1967 Portugal floods

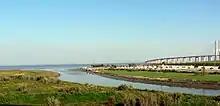
Mouth of the Trancão River, one of the three largest rivers involved in the flood.

Heavy rainfall occurred during the night of 25 November 1967. The rain was most intense (>120 mm) in the metropolitan area of Lisbon, particularly in a 60 km line between Estoril and Alenquer, but intense rain (>75mm) affected a large area in an axis of South West to North East orientation from Lisbon to the border with Spain. Most of the rain fell in a five-hour interval, between 7 p.m. and midnight. Another factor that increased the impact of the flood that followed was the high tide, which was highest between 6 p.m. and 1 am.